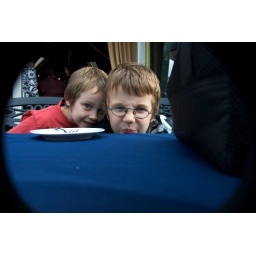
My camera was on the table and my grandsons looked in the mirror